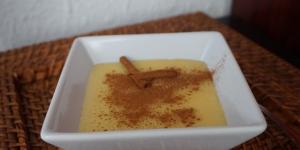
natillas caseras con maicena